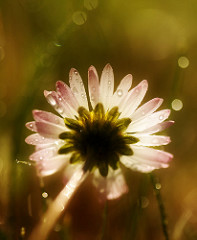
Flower: daisy